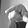
ASL letter: Q